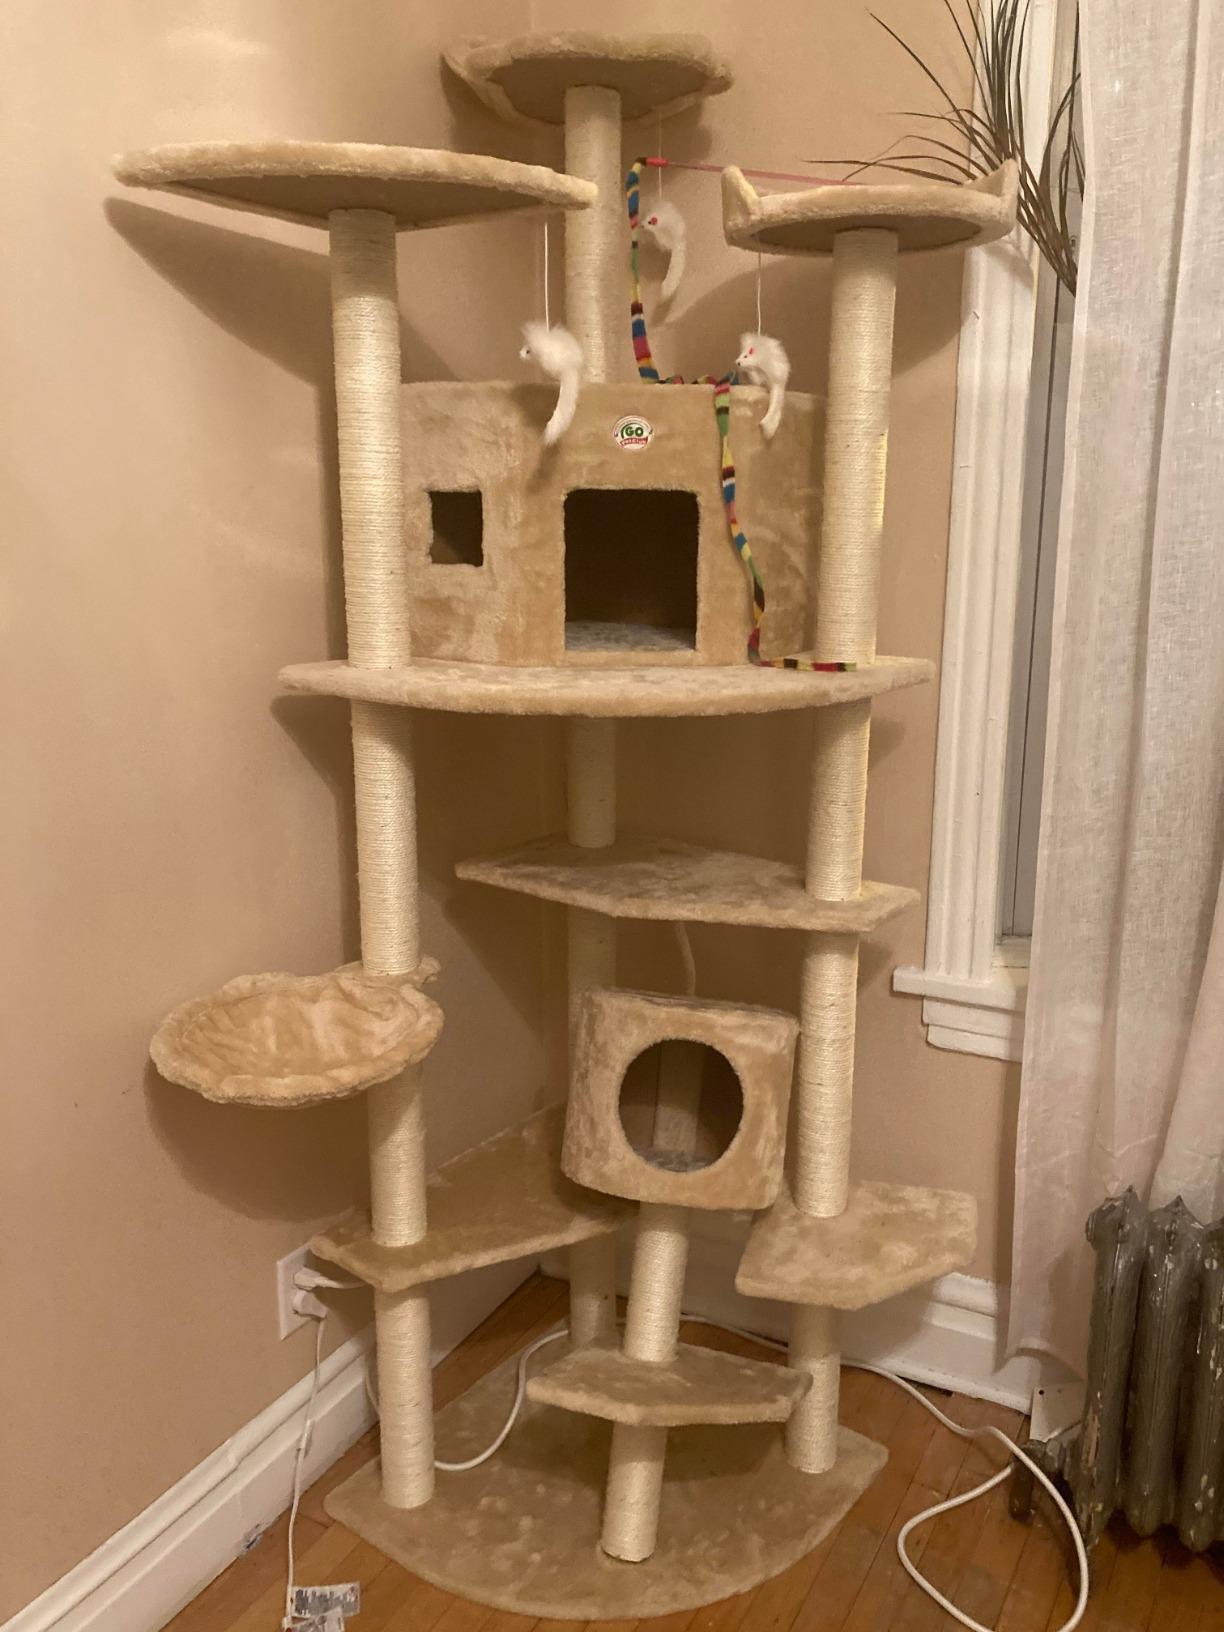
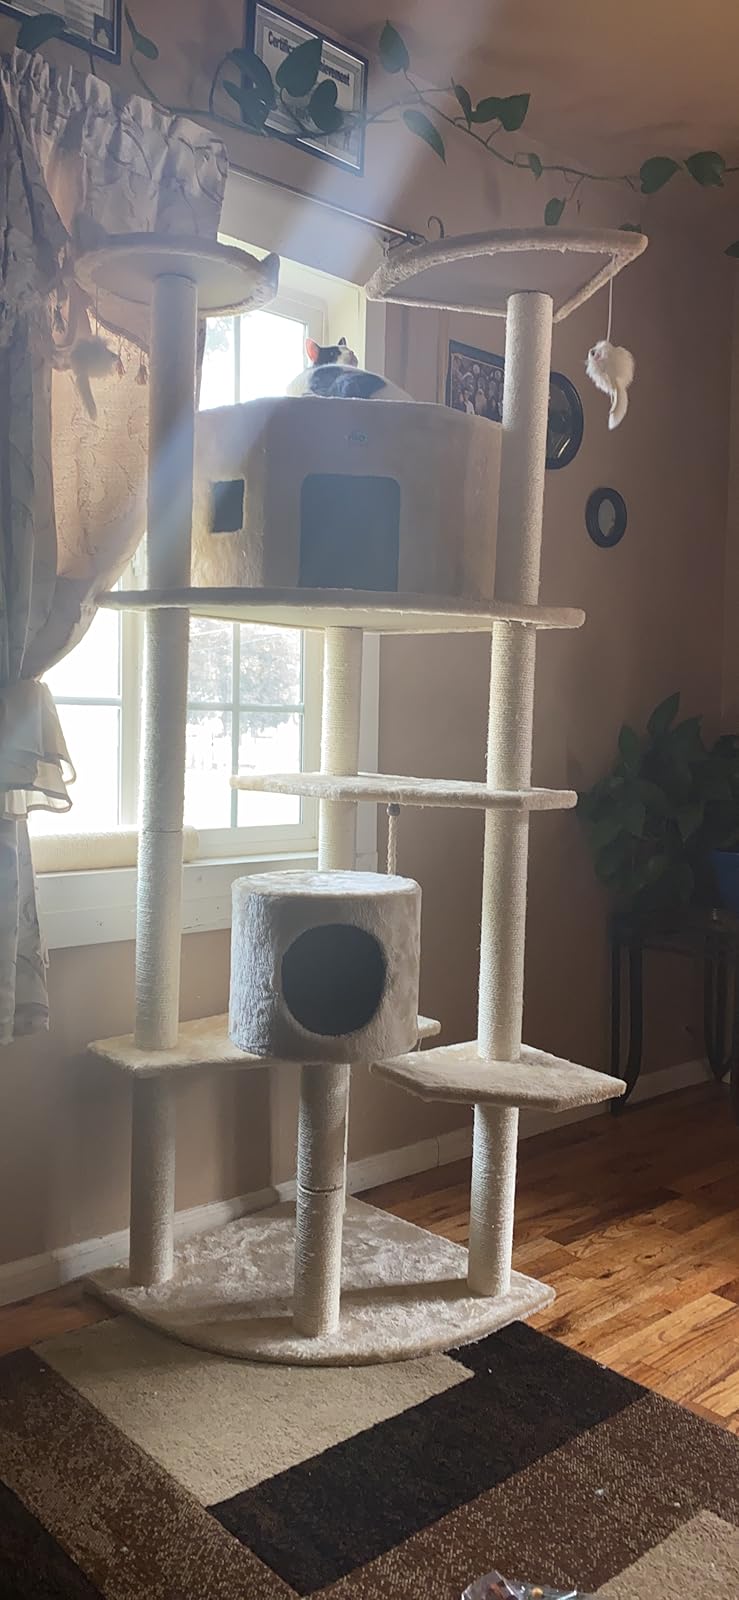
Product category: items_cat tree
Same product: yes